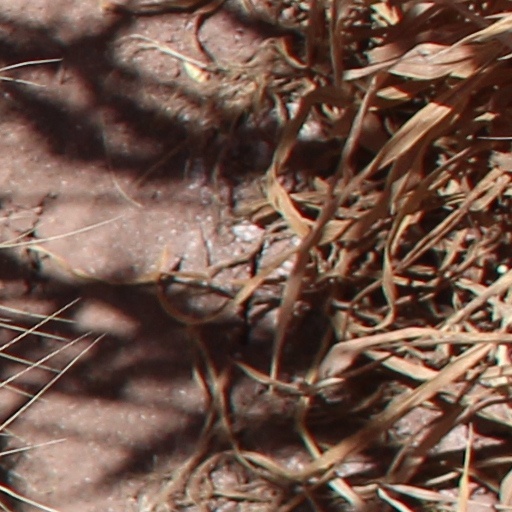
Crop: wheat